Love Is Colder Than Death (film)

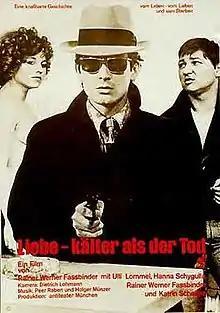
Theatrical release poster

Love is Colder Than Death is a 1969 West German crime film written, starring, edited and directed by Rainer Werner Fassbinder, his feature directorial debut. The film co-stars Ulli Lommel and Hanna Schygulla, both of whom would become regular collaborators of Fassbinder. The plot follows a small-time gangster (Lommel) who is caught in a love-triangle with a sex worker (Schygulla) and her pimp (Fassbinder).